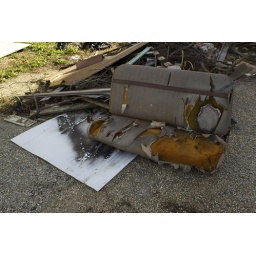
A home for boys in the Gentilly neighborhood, abandoned since Hurricane Katrina devastated it in 2005. New Orleans, LA